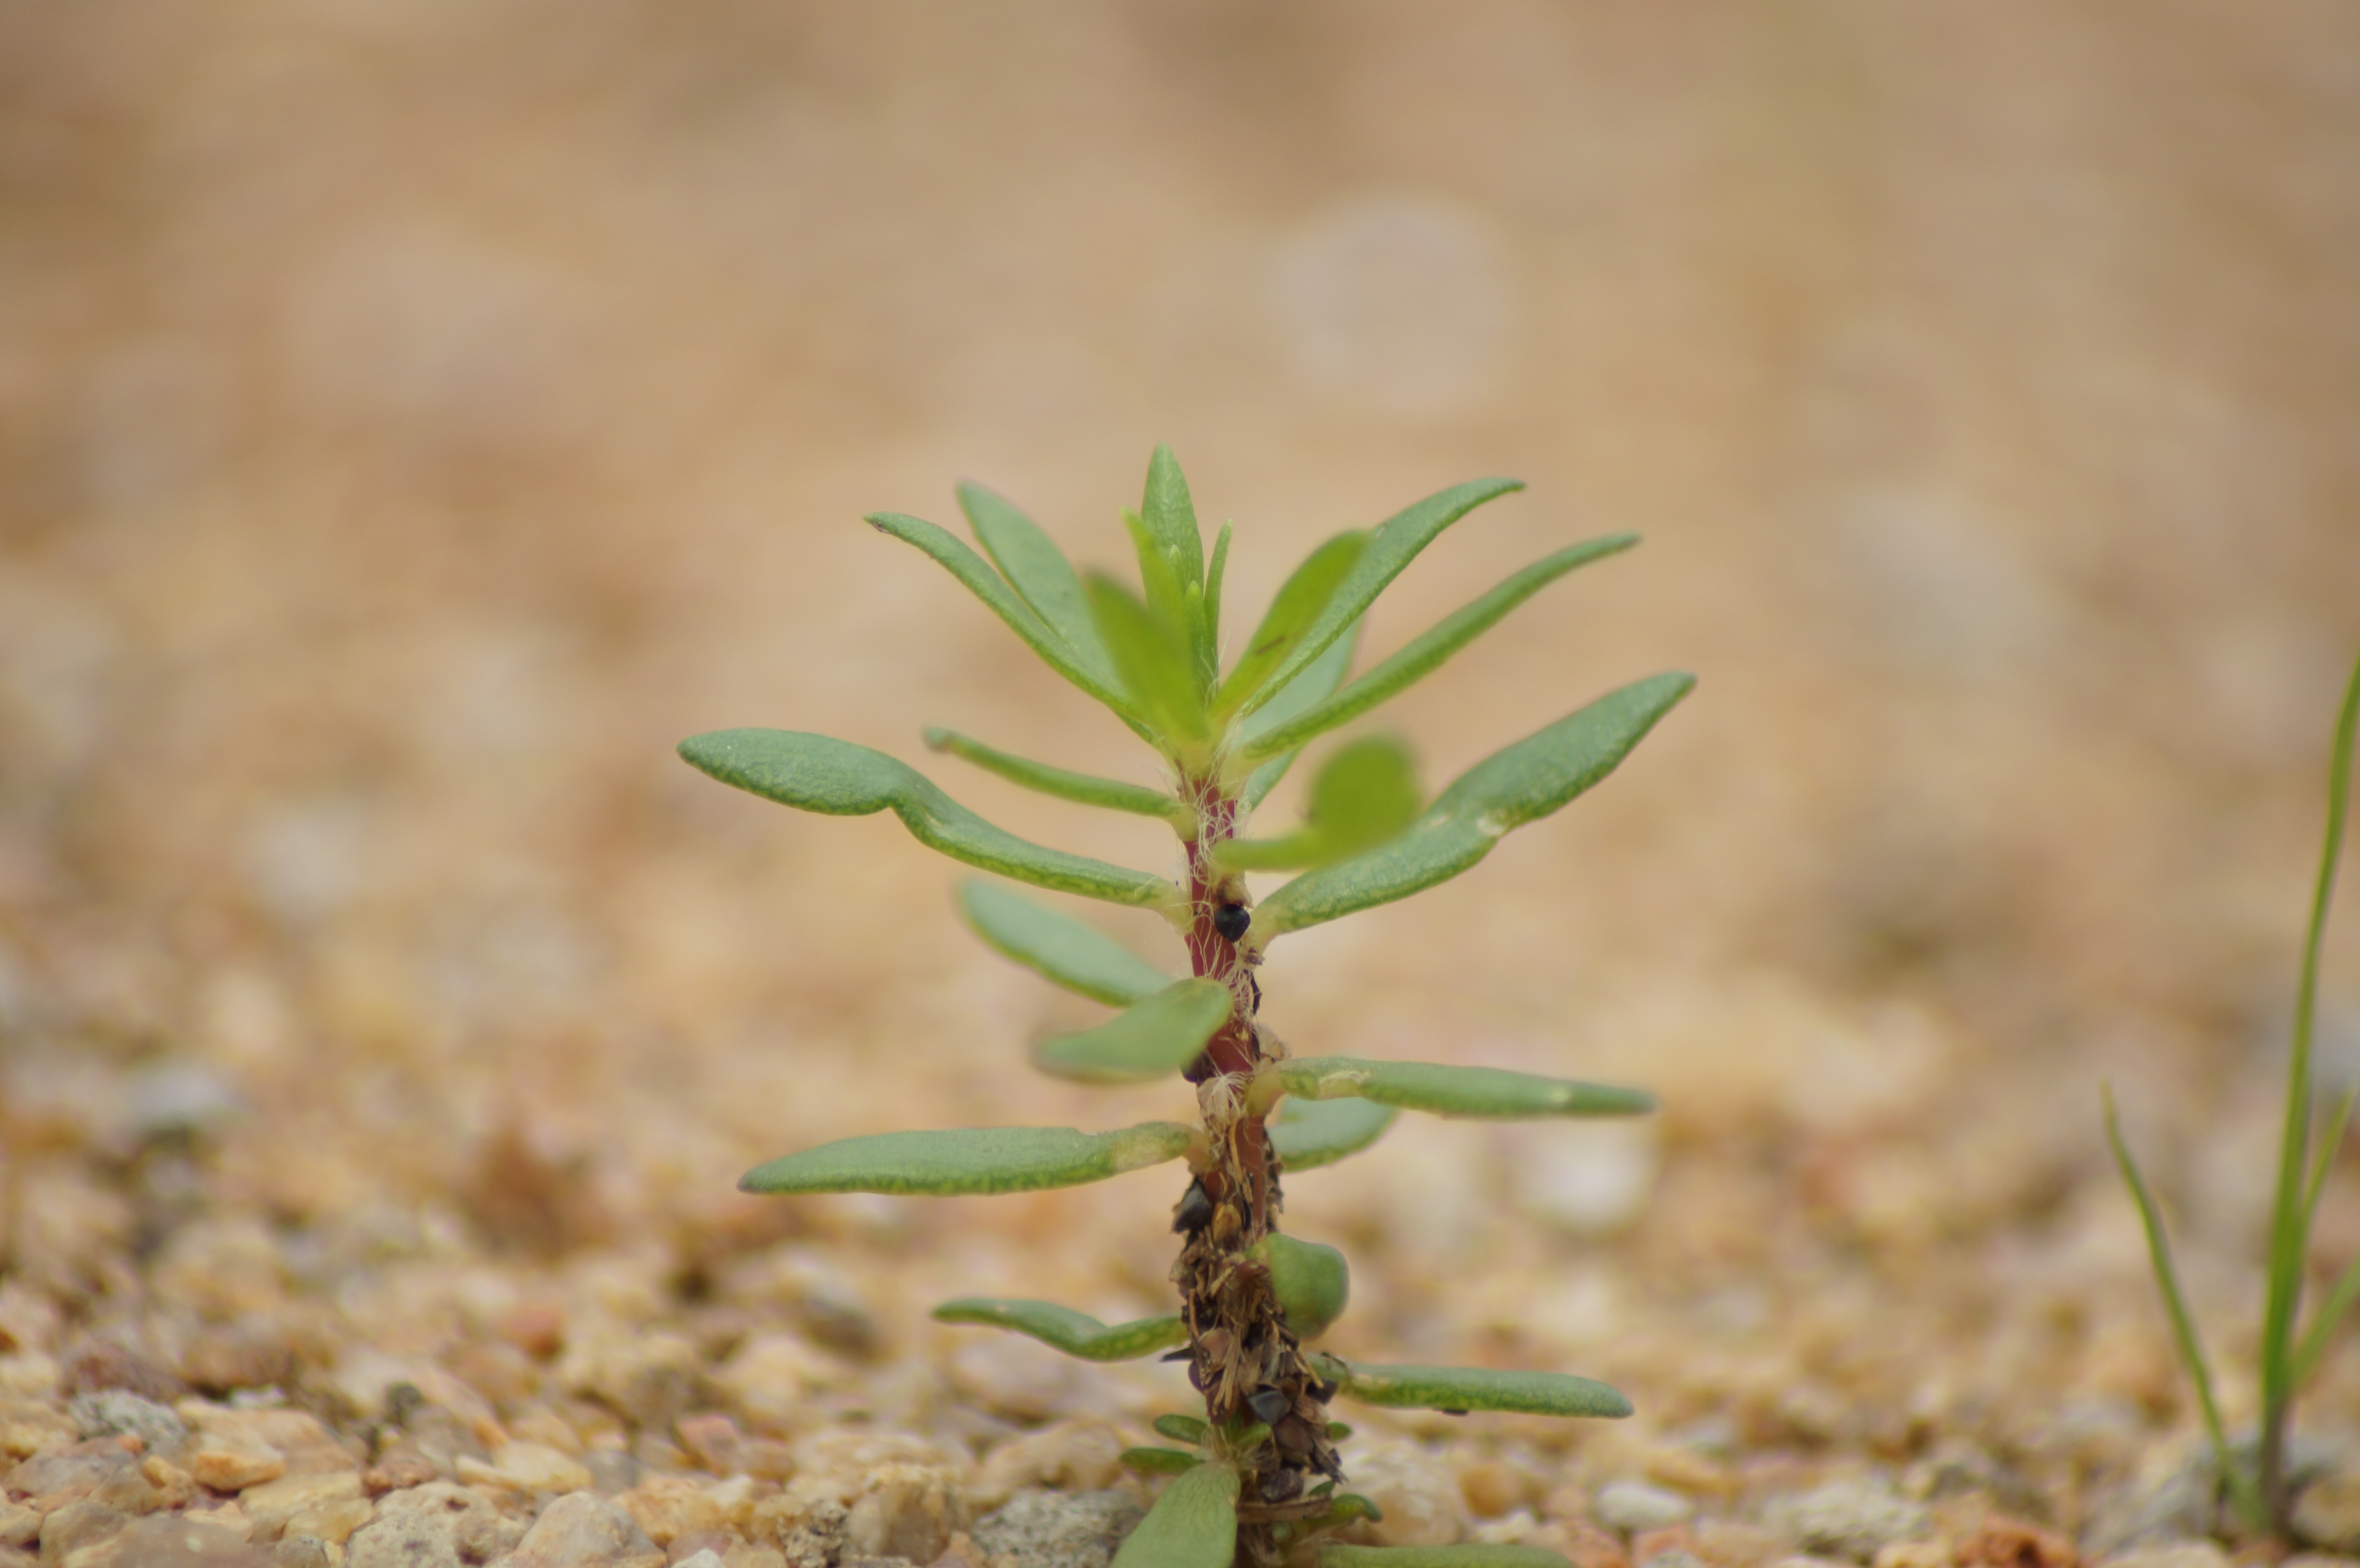
tree, nature, grass, plant, leaf, green, flora, plants, seedling, leaves, growing, grass family, plant stem